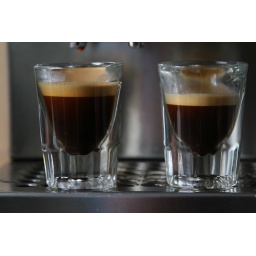
Espresso in a clear shot glass